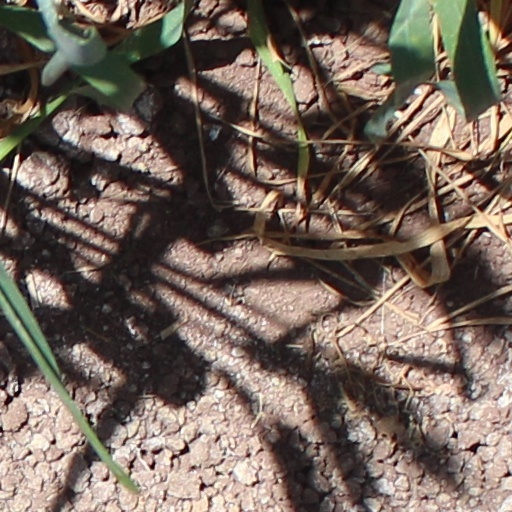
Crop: wheat